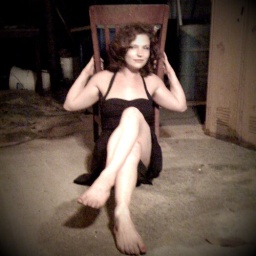
The woman in the black dress